Ocean Casino Resort

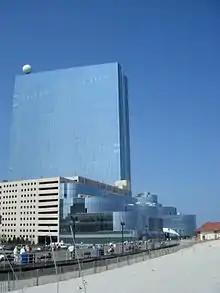
Revel Atlantic City in 2012

Revel Atlantic City had of gaming space, more than 2,500 slot machines, and 120 table games. The casino was separated into several areas, including the following: